Edward Alexander Partridge

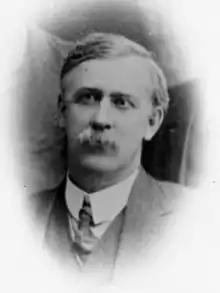
Partridge as a younger man

Edward Alexander Partridge (5 November 1861 – 3 August 1931) was a Canadian teacher, farmer, agrarian radical, businessman and author. He was born in Ontario but moved to Saskatchewan where he taught and then became a farmer. He was active in the Territorial Grain Growers' Association (TGGA), founded in 1902, which addressed various problems with the Western Canada grain market. He founded the cooperative Grain Growers' Grain Company, the predecessor of the United Grain Growers, and the "Grain Growers' Guide", a widely distributed weekly paper. His "Partridge Plan" was a broad and visionary proposal for addressing a wide range of farmers' issues, eliminating many abuses caused by the near-monopoly of grain elevator companies, and resulted in important reforms by the provincial governments. Patridge was named a National Historic Person in 2018.